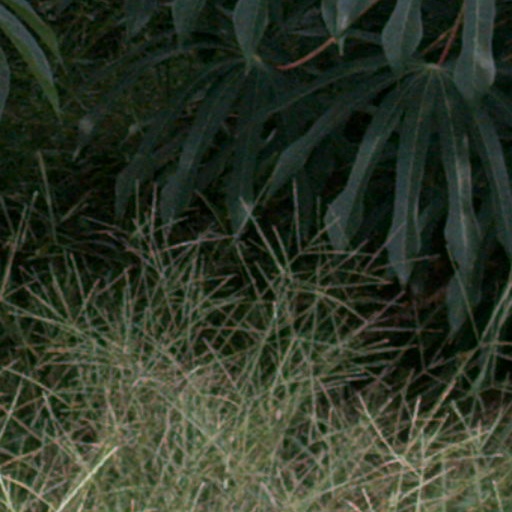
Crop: cassava